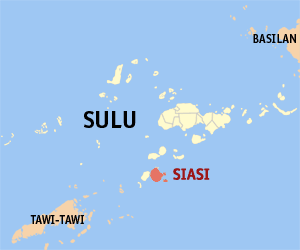
Siasi est une localité de la province de Sulu, aux Philippines. En 2015, elle compte 67 705 habitants.